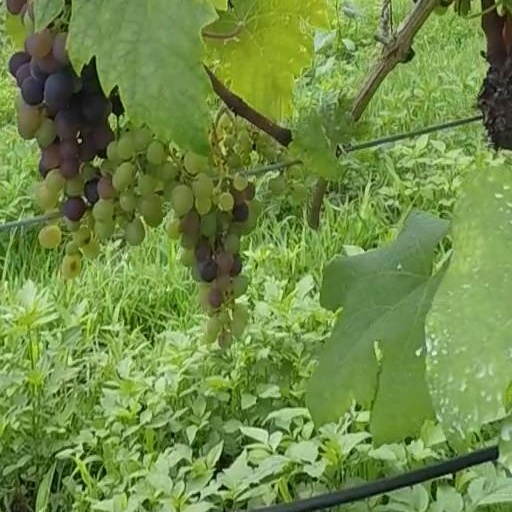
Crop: grape